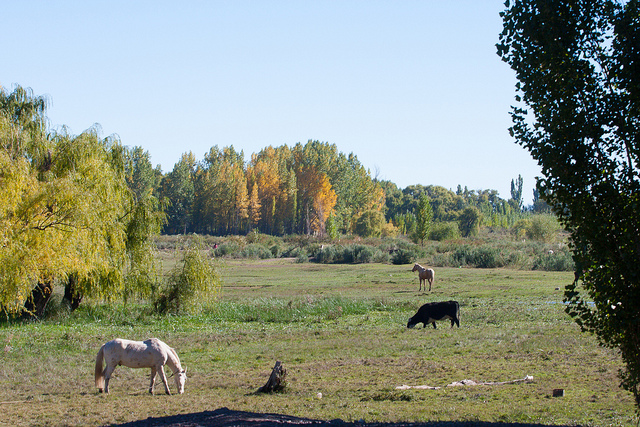
user: Given an image and a question. Answer the question in a short answer. Question: Where are these animals located? Short Answer:
assistant: pasture